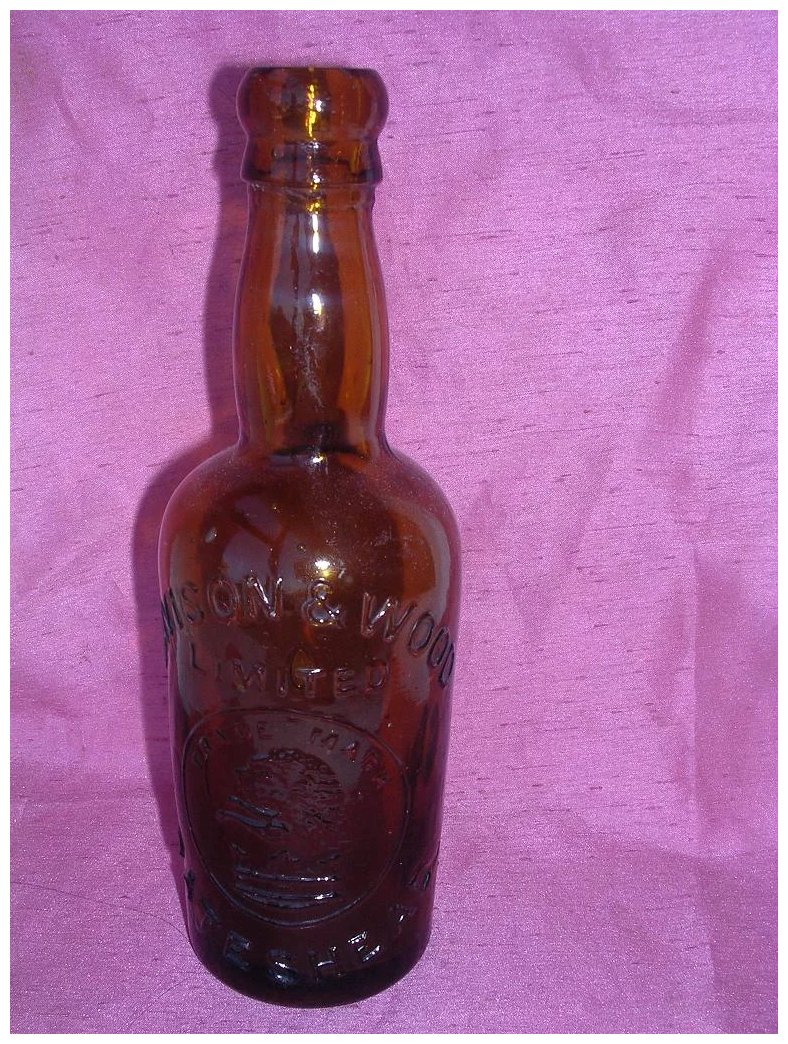
Waste category: glass